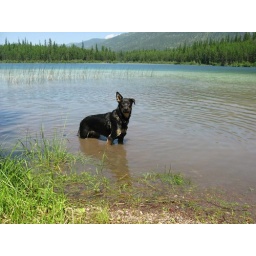
Sophie at a mountain lake in the Swan Valley region of Montana